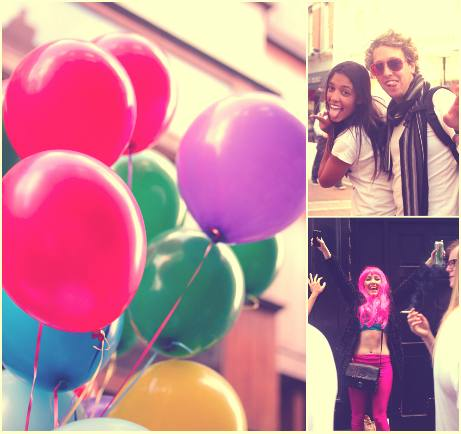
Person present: Yes